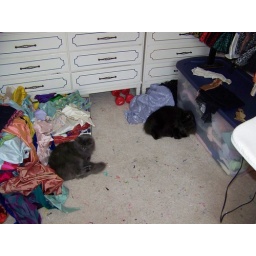
OK, so Pam has hundreds of dollars worth of Silk in the house for the doll clothing...and a cat bed.